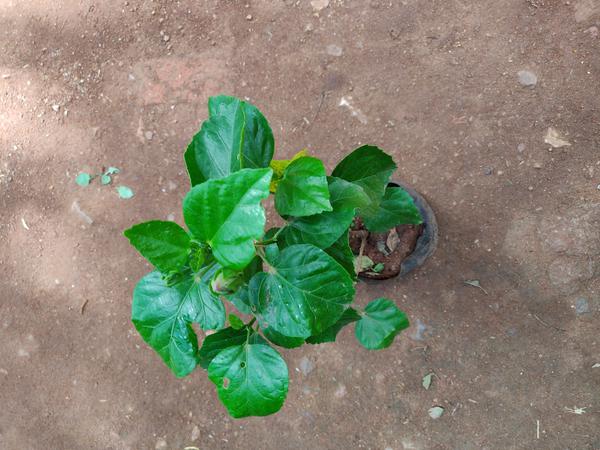
Plant: Hibiscus